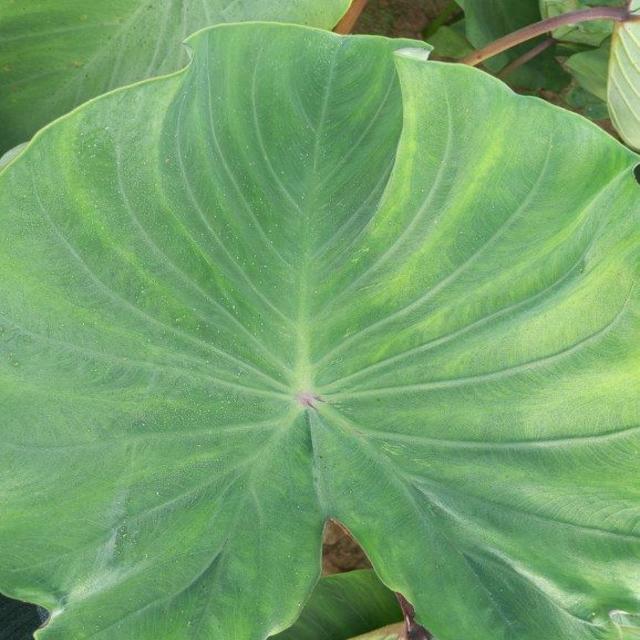
Label: Healthy